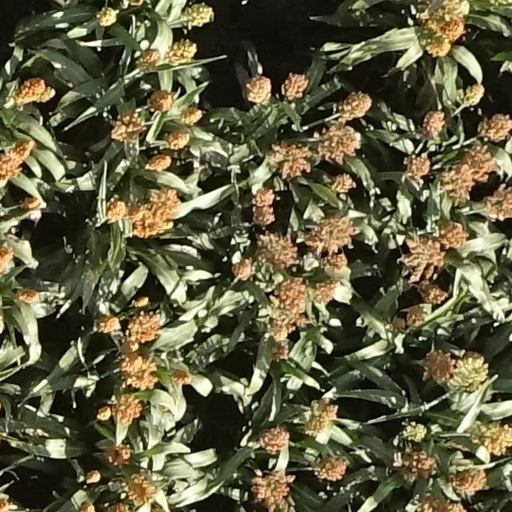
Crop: sorghum